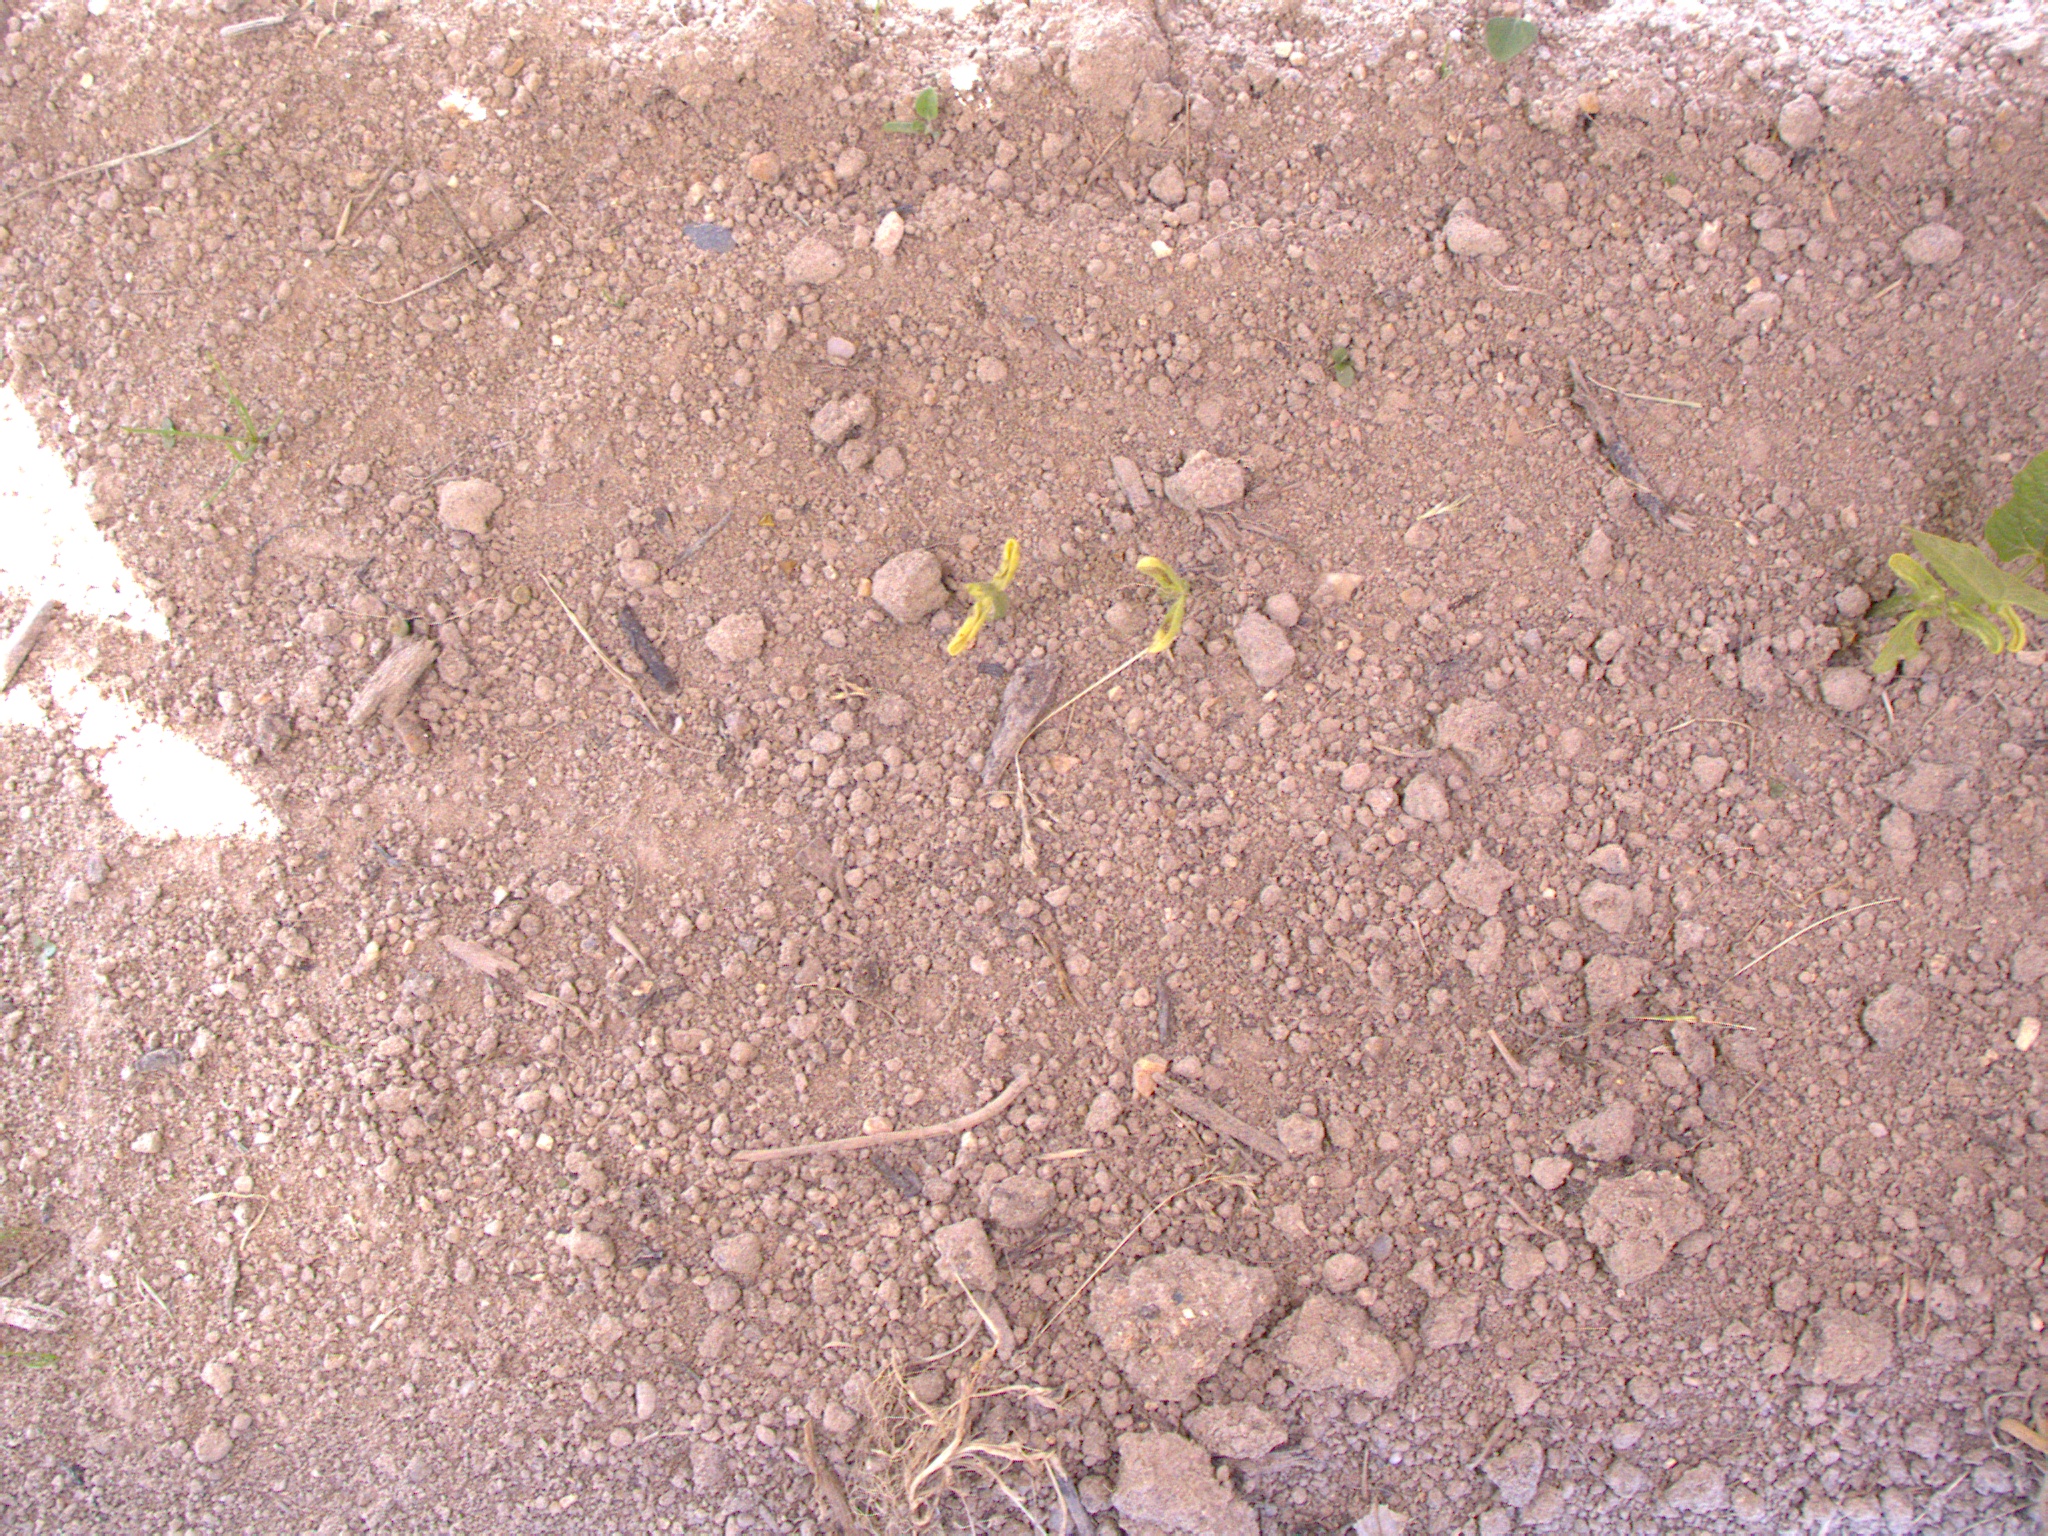
Crop: bean
Objects: bean, bean, bean